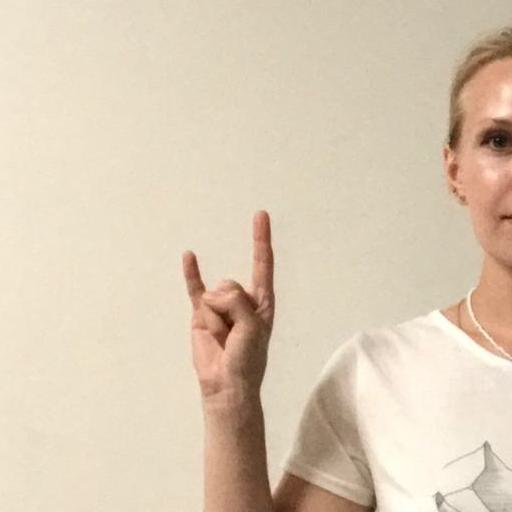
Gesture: rock